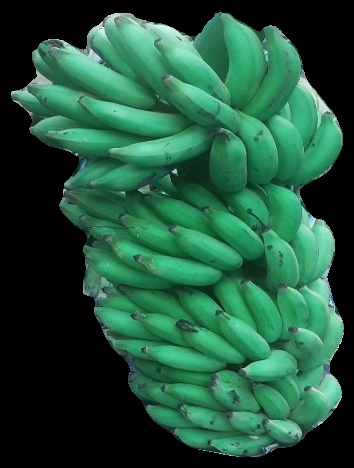
Variety: elakki-bale
Grade: grade1